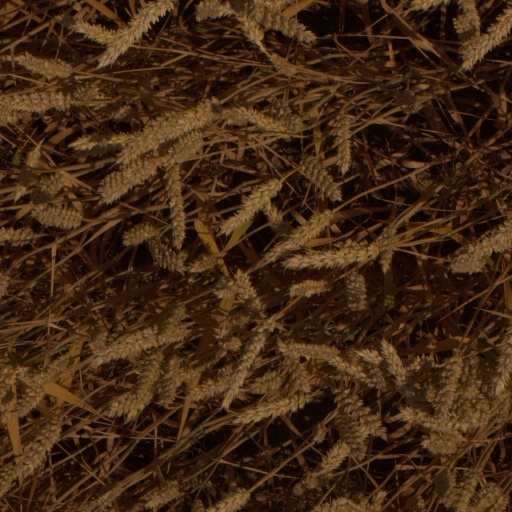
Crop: wheat